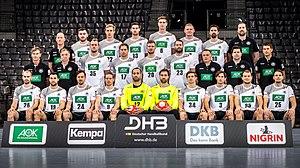
L'équipe d'Allemagne masculine de handball représente la Fédération allemande de handball lors des compétitions internationales, notamment aux Jeux olympiques et aux championnats du monde.